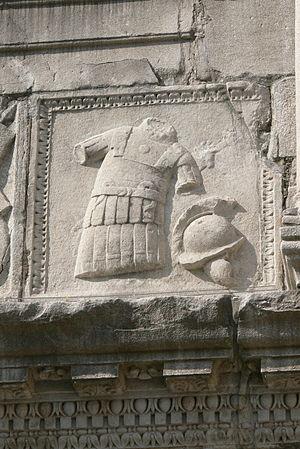
Un tropaion, en latin tropæum, est dans l’Antiquité gréco-romaine un trophée au sens littéral, c’est-à-dire un monument destiné à commémorer une victoire militaire. À l’origine, il s’agissait d’un arbre élagué et taillé en forme de croix auquel on suspendait les armes des vaincus. Le tropaion ou tropæum était laissé sur l’emplacement du champ de bataille.
En Grèce antique et durant la période de domination romaine et du Moyen Âge durant les célébrations des victoires militaires la coutume était d'exposer les prises d'armes, les objets d'art pris à l'ennemi lors du conflit. Ces objets symboliques étaient appelés trophées de guerre, à l'exemple des tropaia érigés sur les champs de bataille. Cette coutume se retrouve également chez d'autres peuples indo-européens.